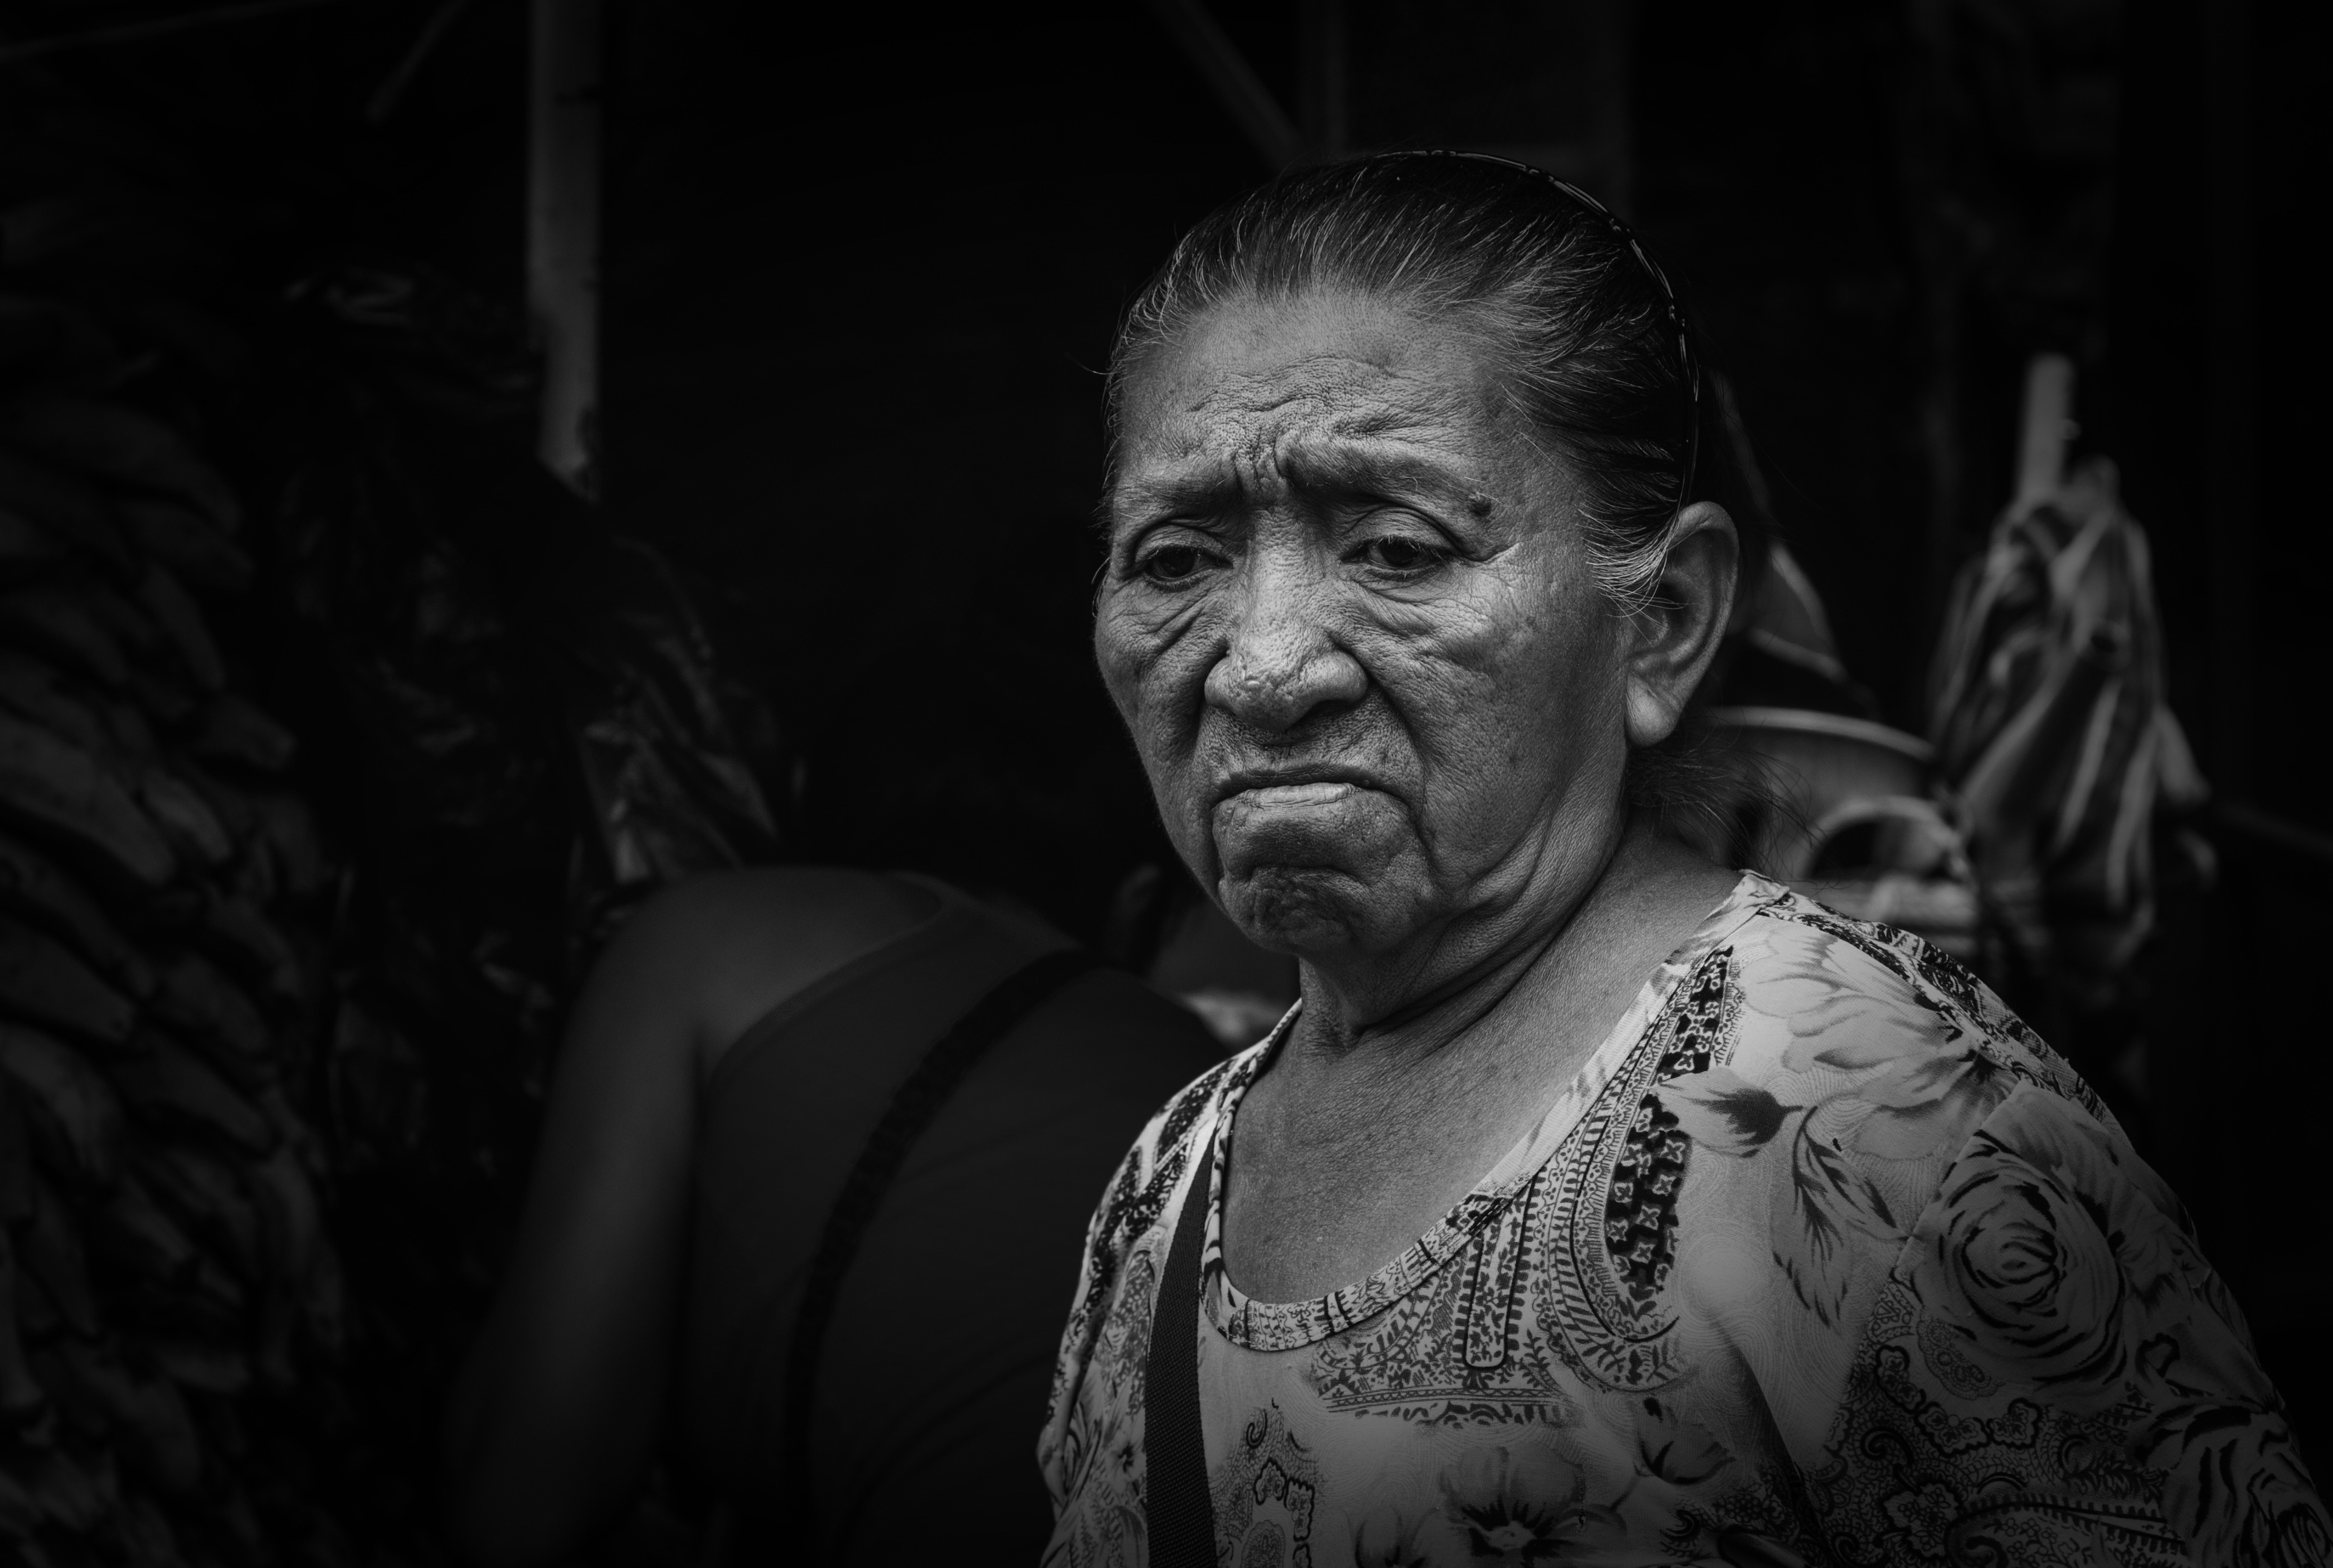
black and white, woman, female, thinking, portrait, darkness, black, monochrome, outside, senior, screenshot, pondering, monochrome photography, film noir